Ab-Soul

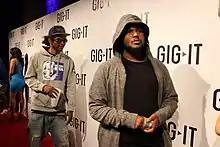
Black Hippy members Ab-Soul (left) and Schoolboy Q in April 2012.

Soon after the release of Schoolboy Q's second independent album, "Habits & Contradictions" (2012), Stevens began promoting his second independent album, releasing a song titled "Black Lip Bastard", on January 17, 2012. The song was produced by TDE in-house producer Willie B. On February 28, 2012, Ab-Soul, alongside Schoolboy Q, appeared on Sway Calloway's #SwayInTheMorning radio show, where Ab-Soul called "Black Lip Bastard": "pretty much one of the title tracks", The first song that appears on the album, to be released was "Showin' Love", also produced by Willie B.